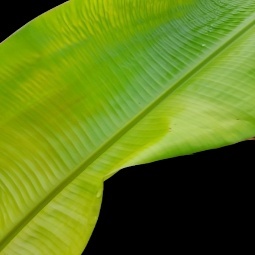
Label: Calcium